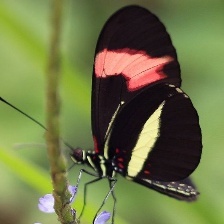
Species: RED POSTMAN
Butterfly family (ImageNet category): monarch